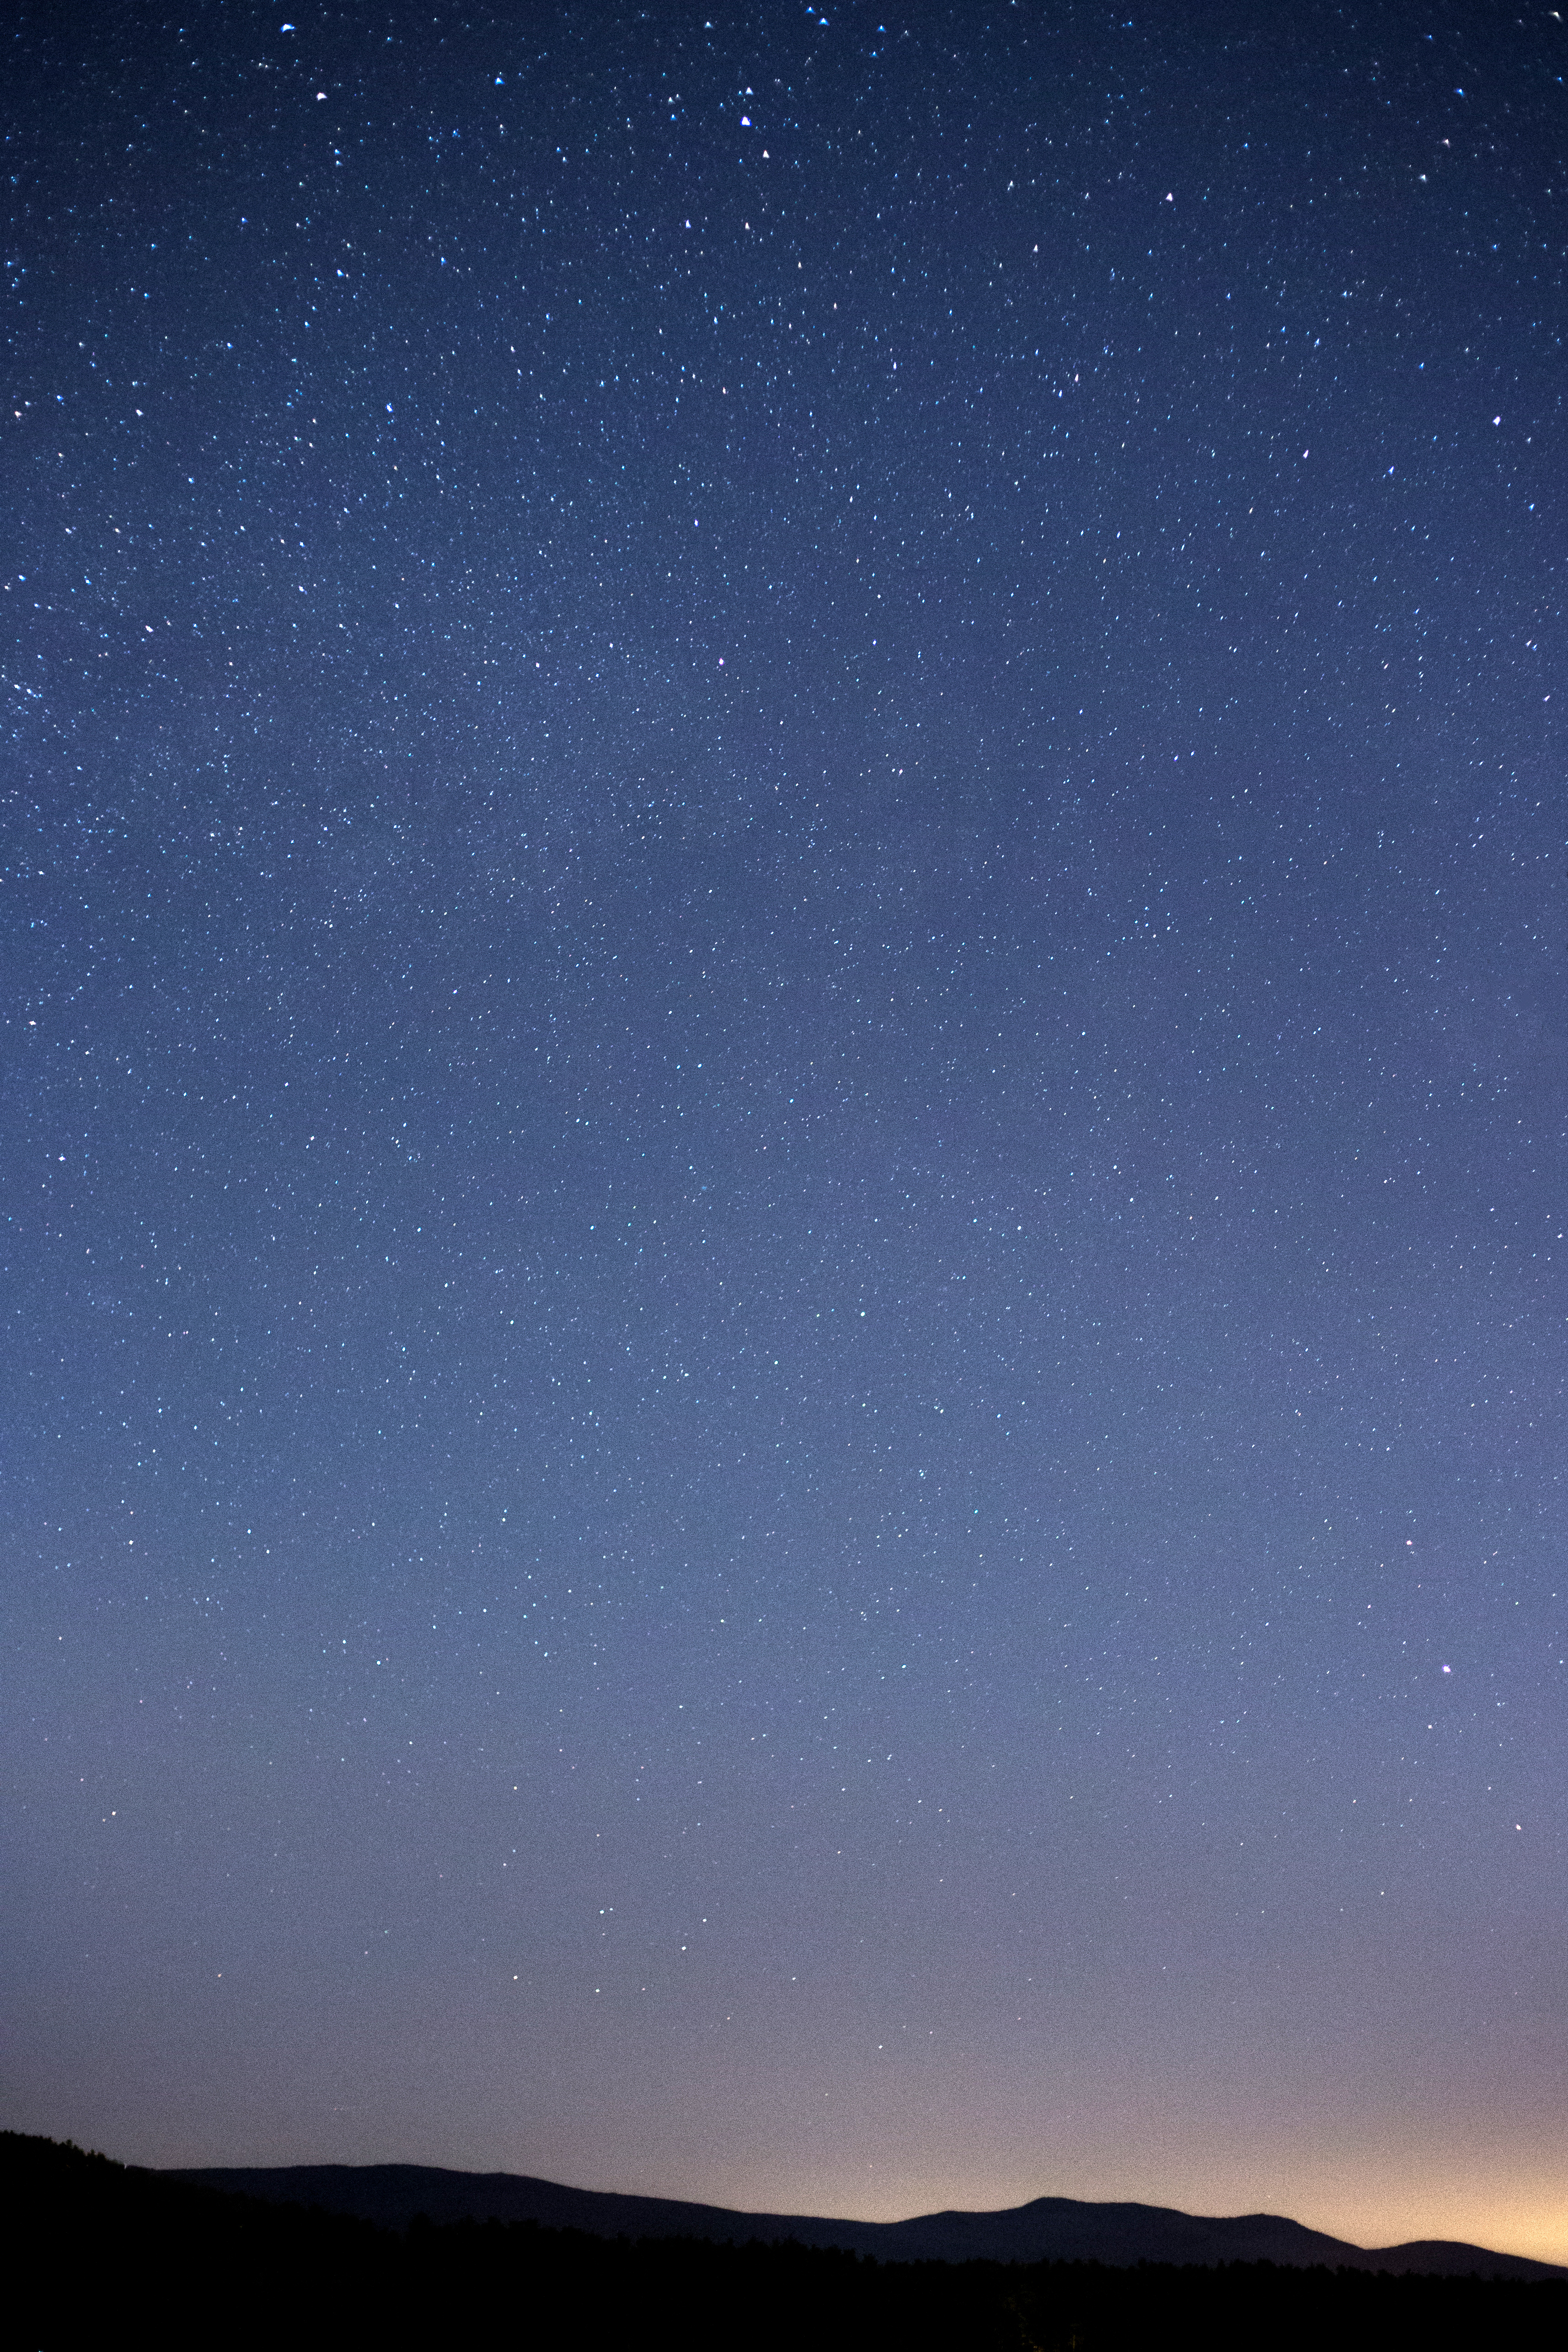
silhouette, sky, night, star, milky way, atmosphere, galaxy, moonlight, outer space, astronomy, stars, astronomical object, spiral galaxy